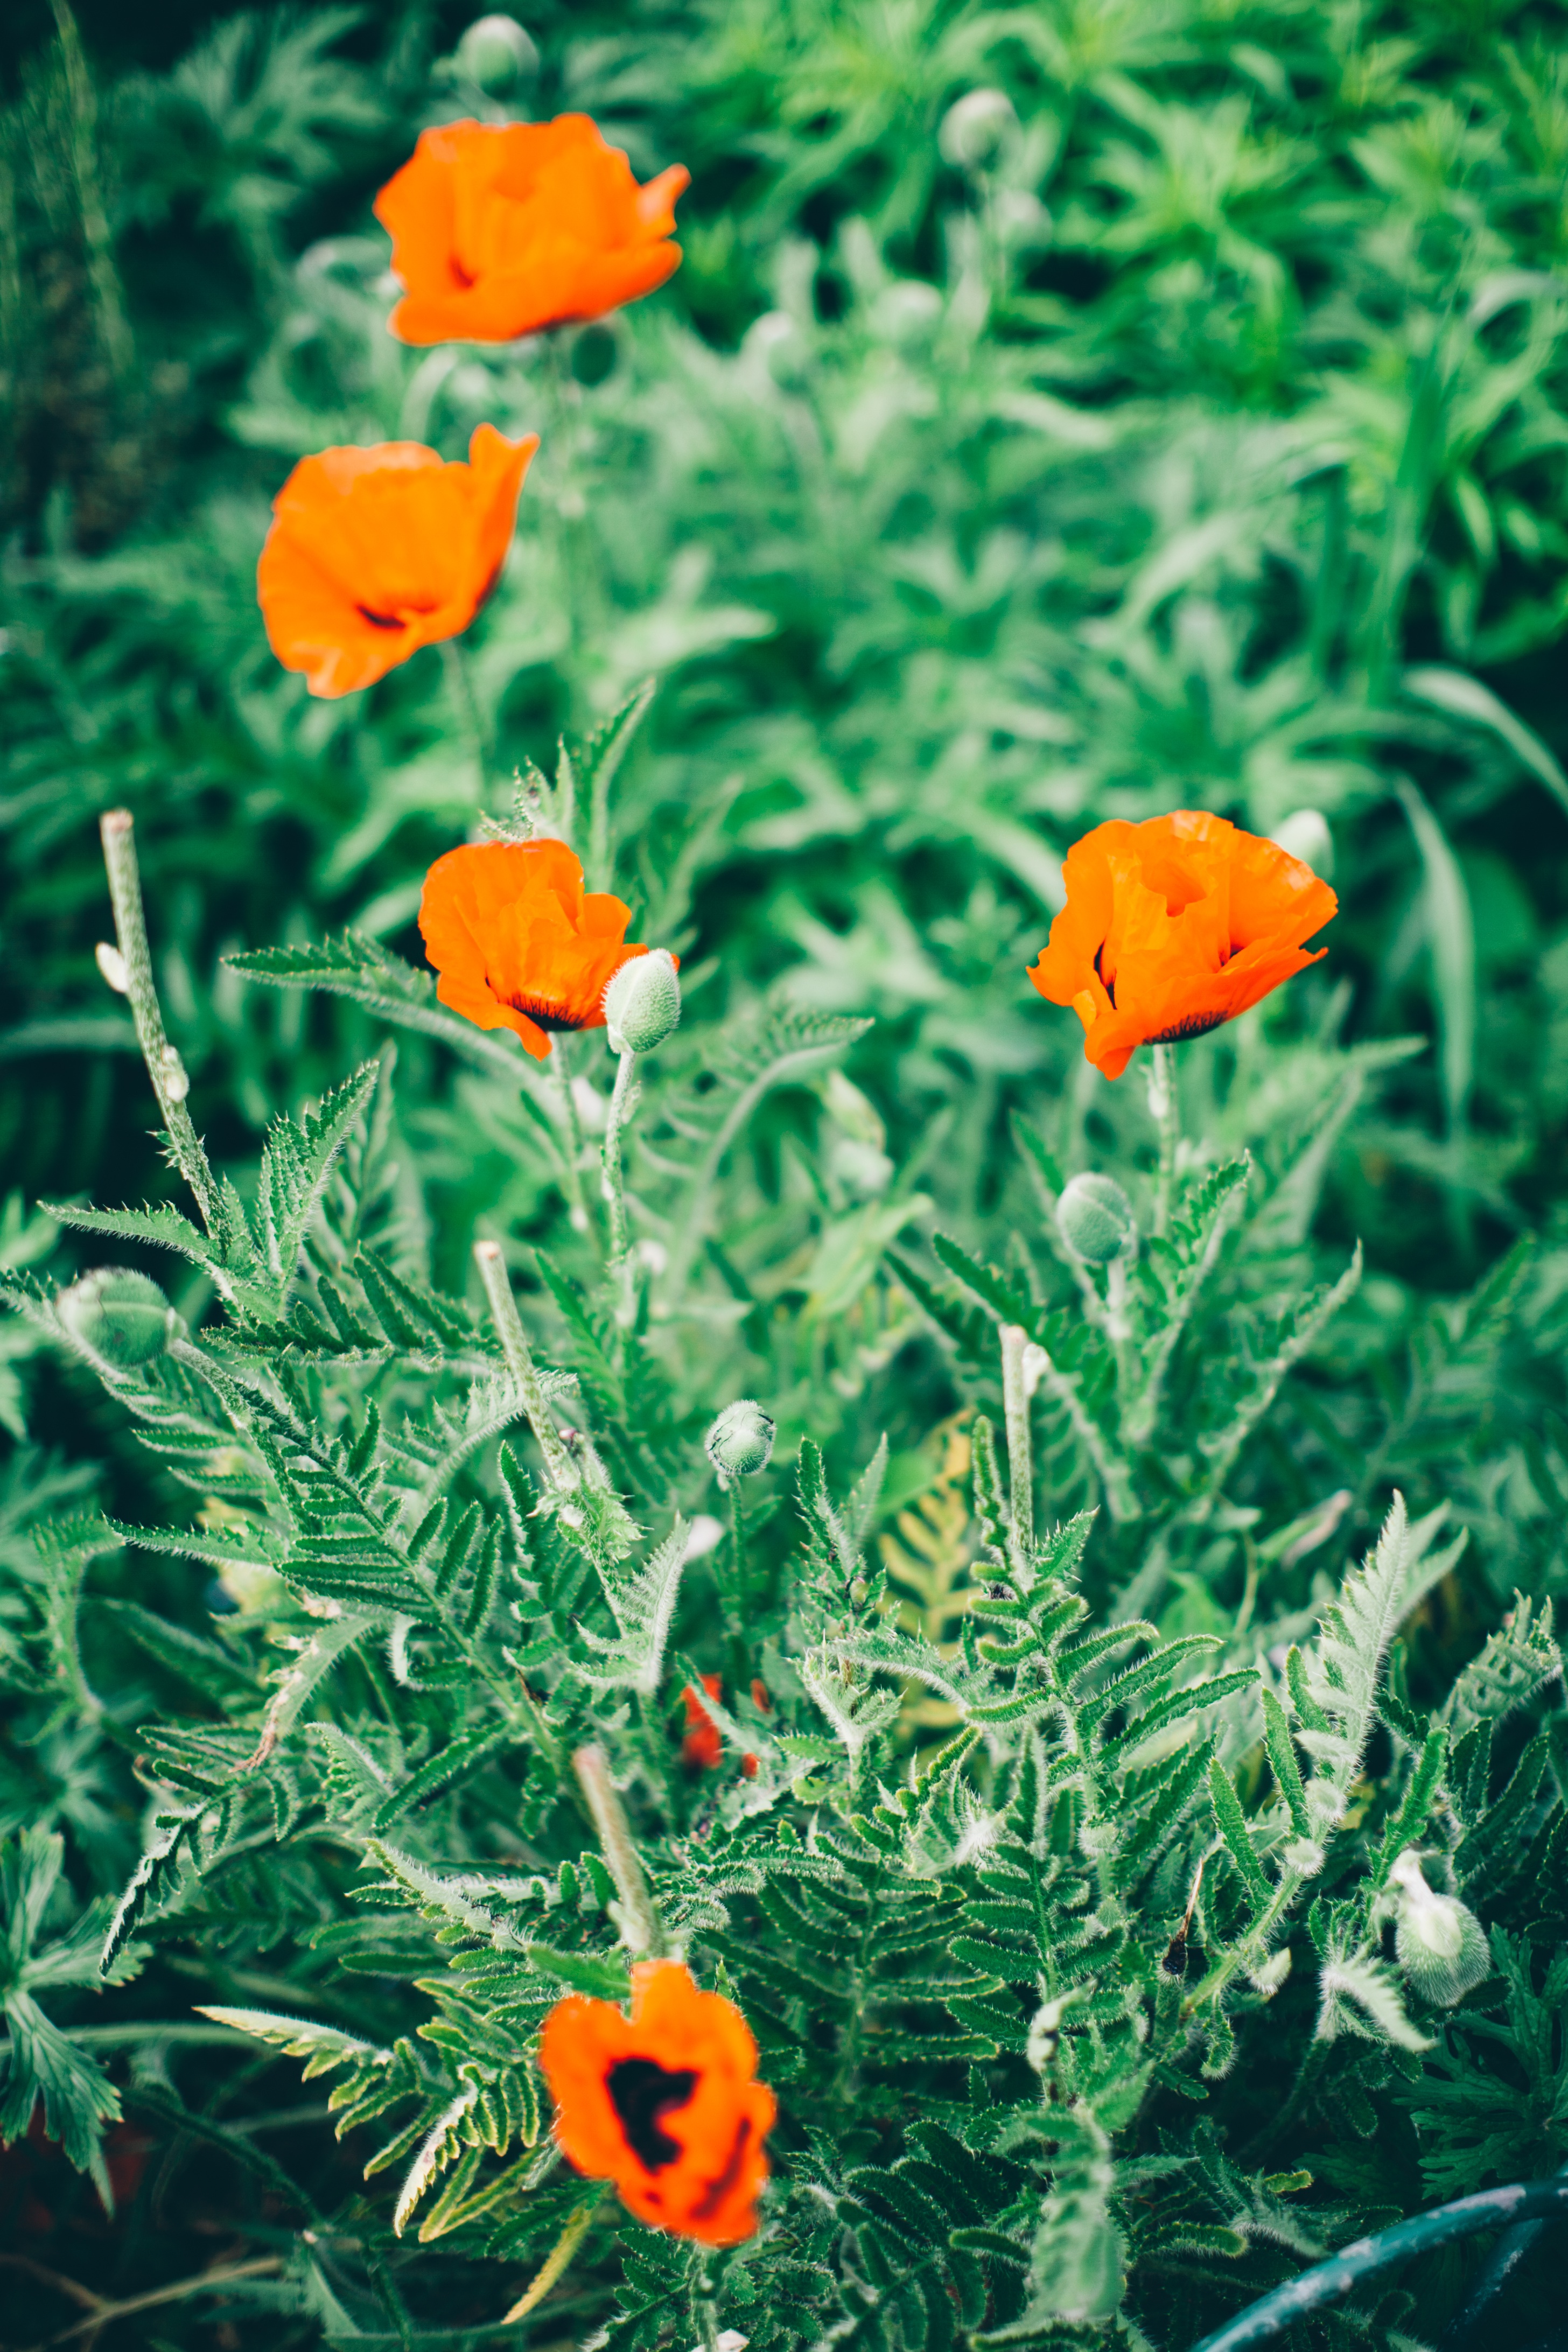
nature, plant, leaf, flower, herb, produce, botany, yellow, flora, wildflower, poppy, macro photography, flowering plant, land plant, poppy family